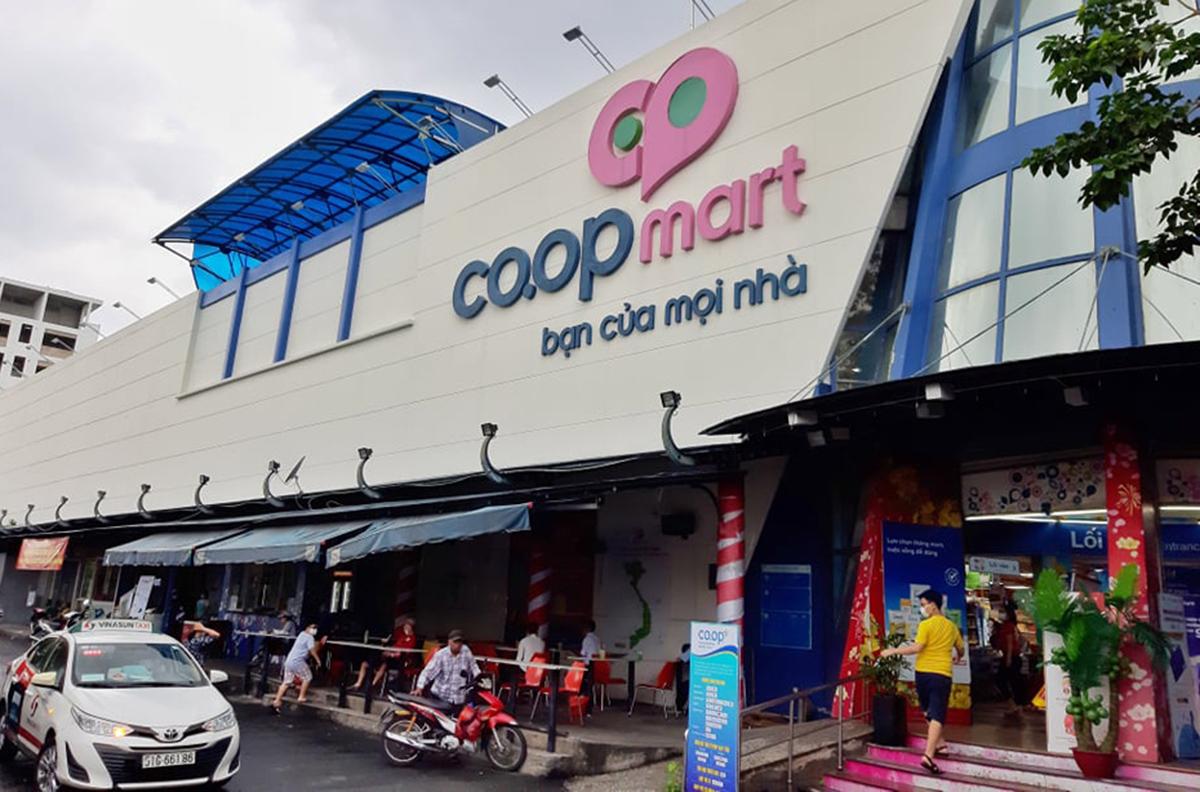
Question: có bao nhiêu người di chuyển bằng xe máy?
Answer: một người